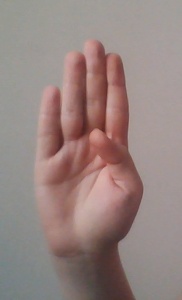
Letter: kaaf